Mont-Saint-Michel Abbey

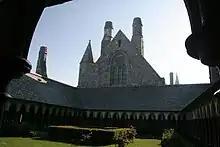
The cloister

The "Merveille", located to the North of the church-abbey, contains a cloister, a dining-hall, a study room and a chaplaincy with an ideal floor plan for going from one to the other.